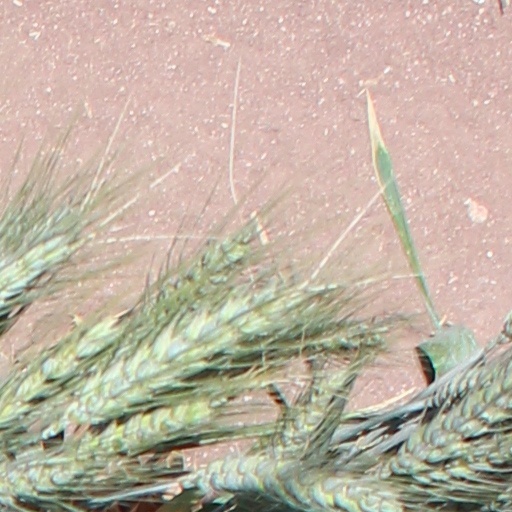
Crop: wheat